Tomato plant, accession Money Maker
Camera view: bottom (45 deg); turntable rotation: 0 degrees
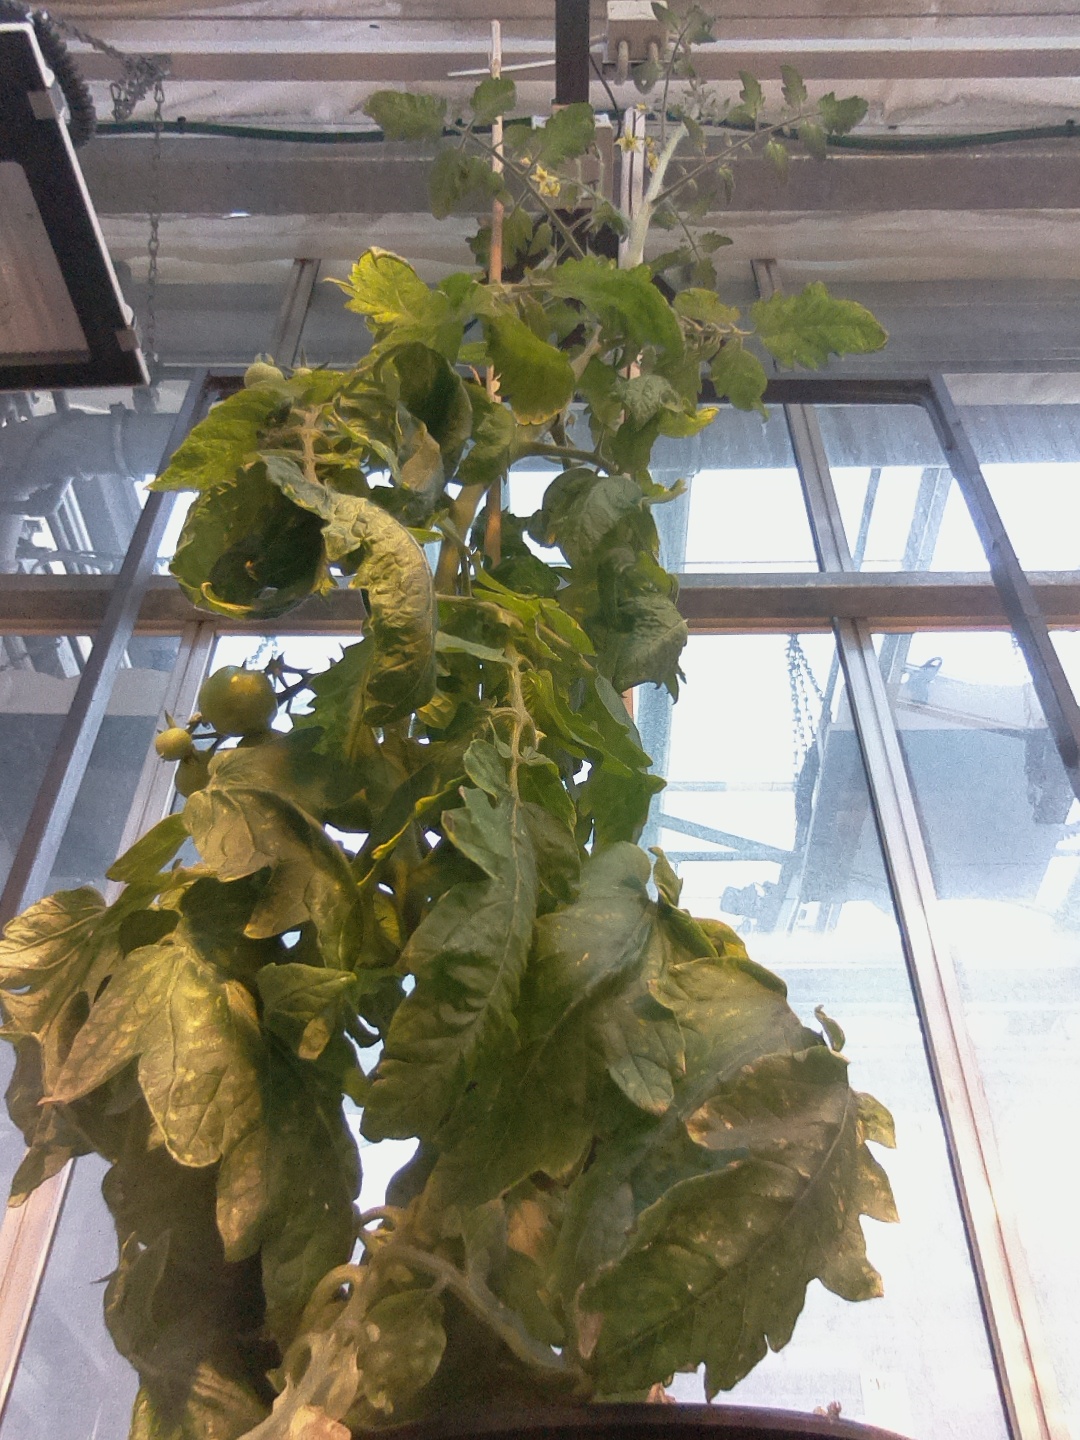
BBCH growth stage 73: 30%-40% of final fruit size